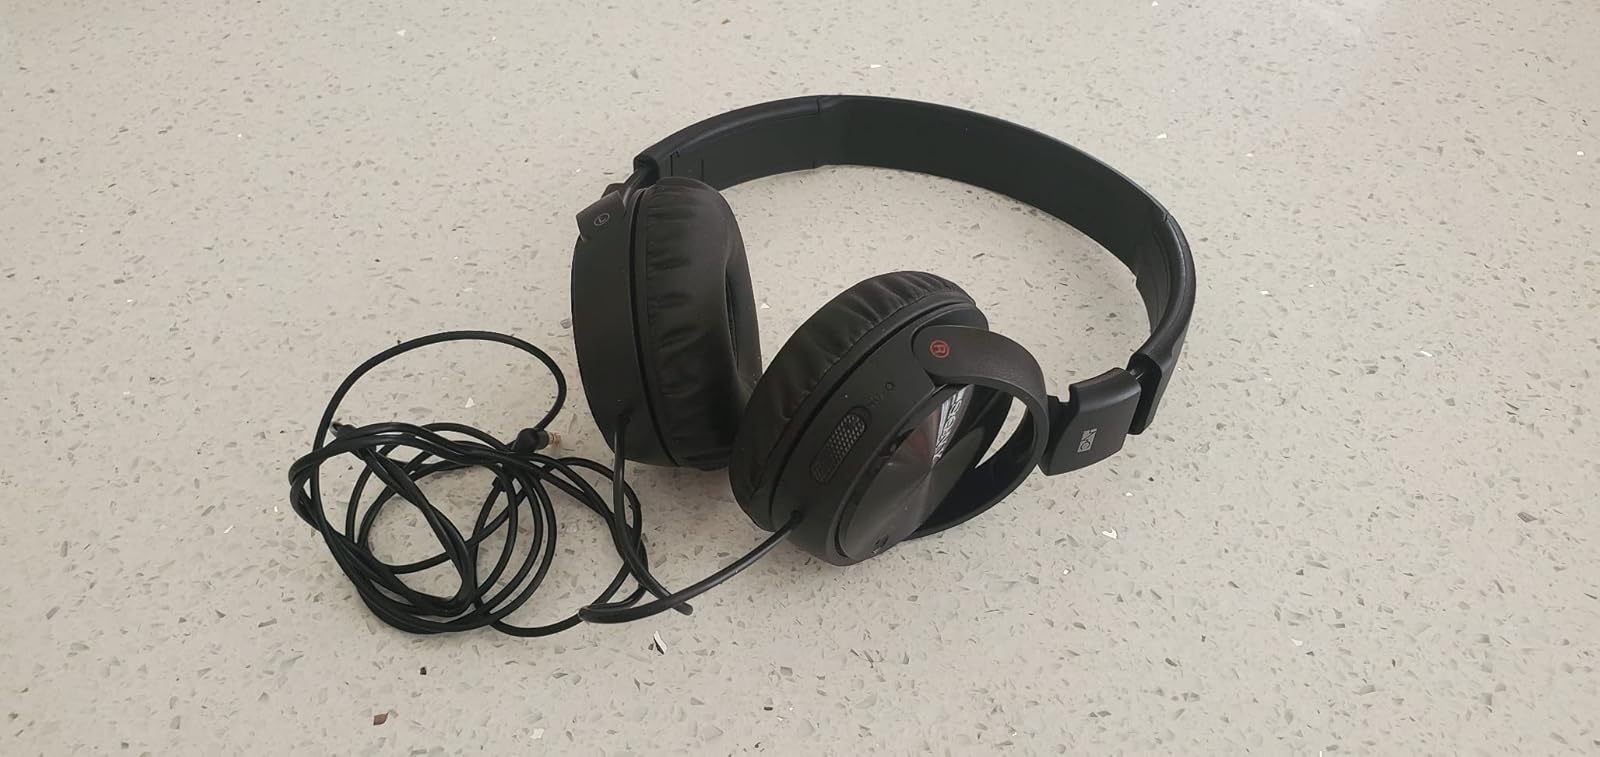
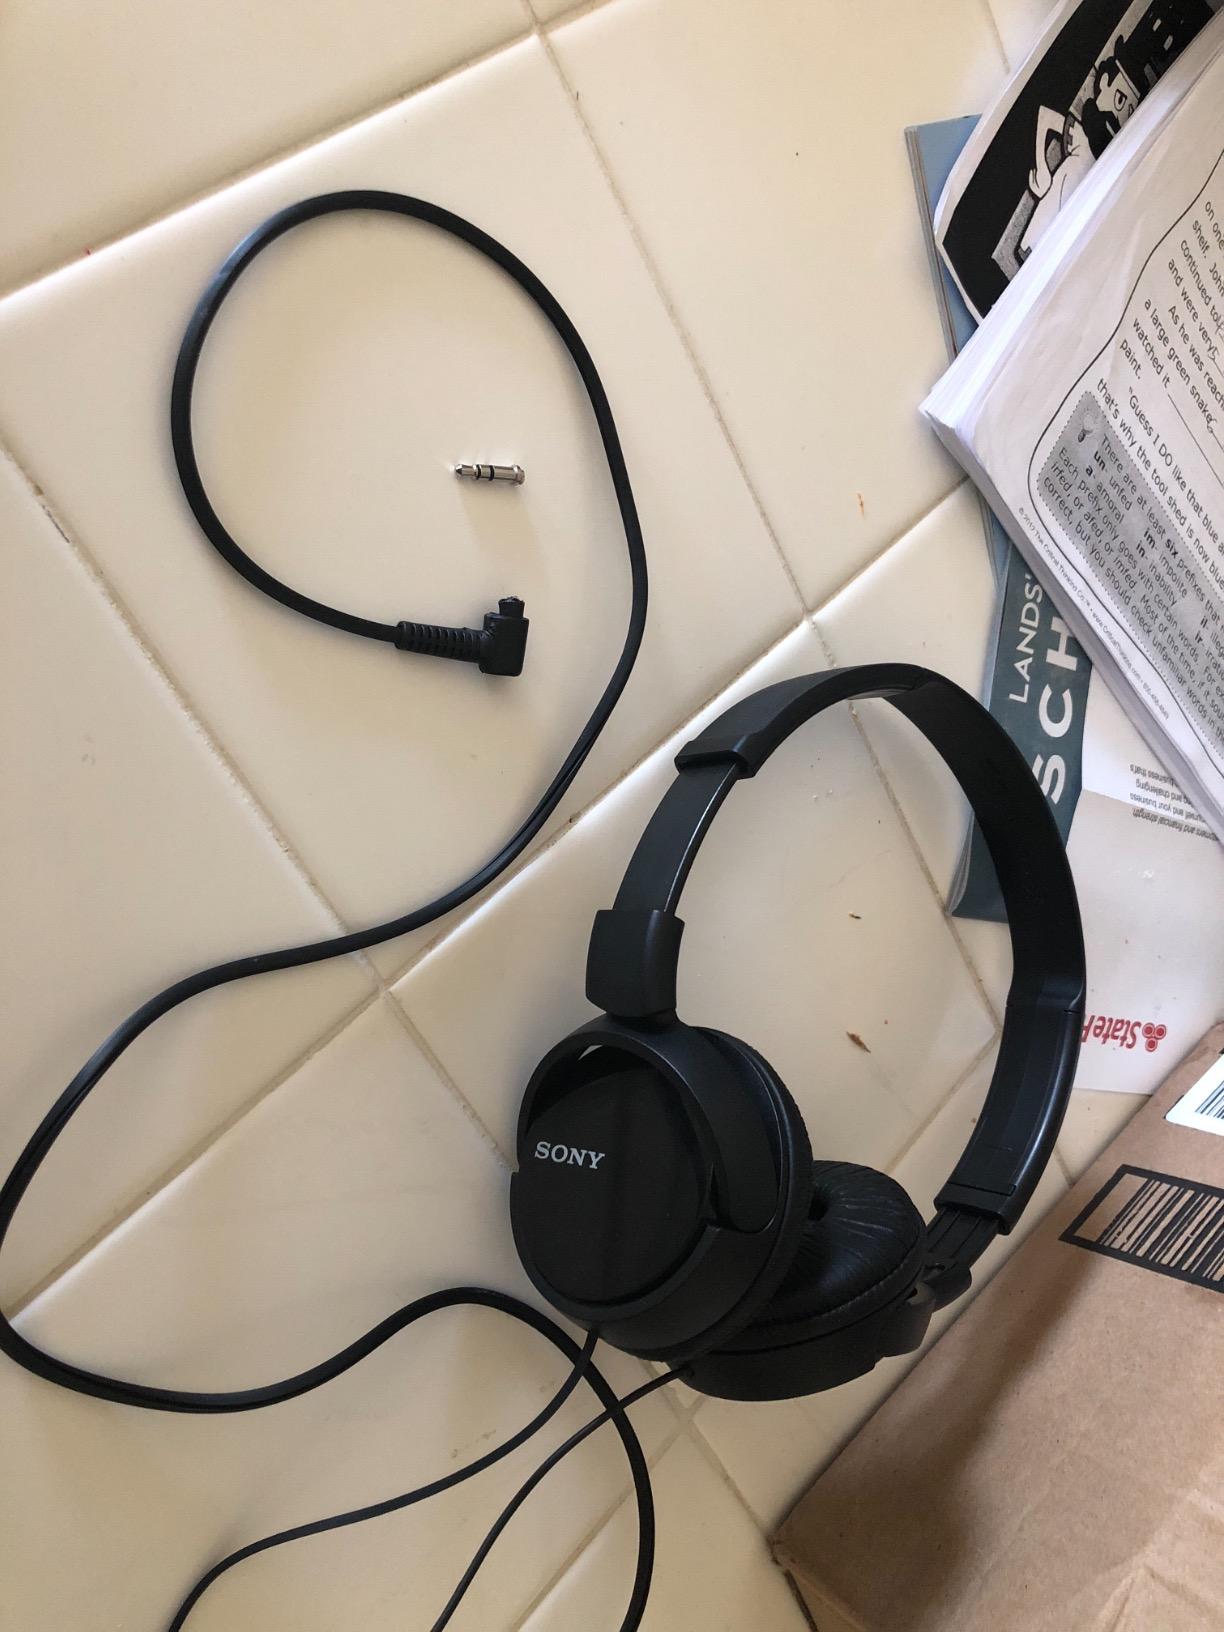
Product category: headphones
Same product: yes